Chronicle of a Death Foretold (film)

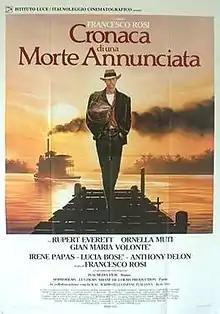
Italian theatrical release poster

Chronicle of a Death Foretold is a 1987 drama film directed by Francesco Rosi adapted by Tonino Guerra from the eponymous novella by the Colombian Nobel Prize-winning author Gabriel García Márquez. It stars Rupert Everett, Ornella Muti, Anthony Delon and Gian Maria Volonté. The film premiered at Cannes film festival in May 1987.